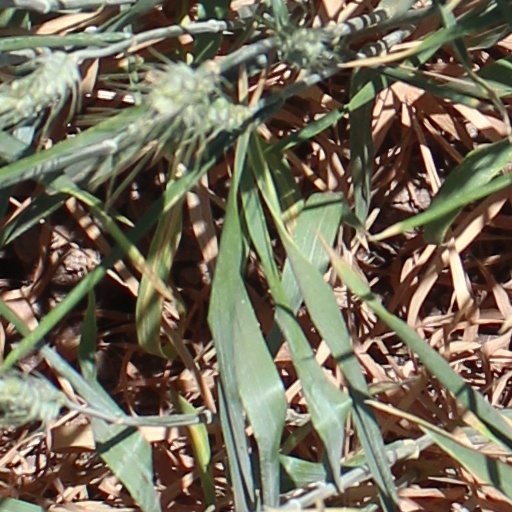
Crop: wheat